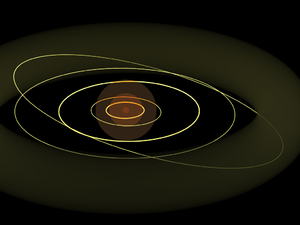
Le Système solaire, ou système solaire, est le système planétaire auquel appartient la Terre. Il est composé d'une étoile, le Soleil, et des objets célestes gravitant autour de lui : les huit planètes confirmées et leurs 185 satellites naturels connus, les cinq planètes naines et leurs neuf satellites naturels connus et les milliards de petits corps. Le système solaire fait partie de la galaxie appelée Voie lactée. Il est situé à environ 8 kpc du centre galactique et effectue une révolution en 225 à 250 millions d'années.